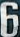
Number: 6